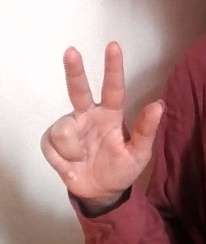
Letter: al